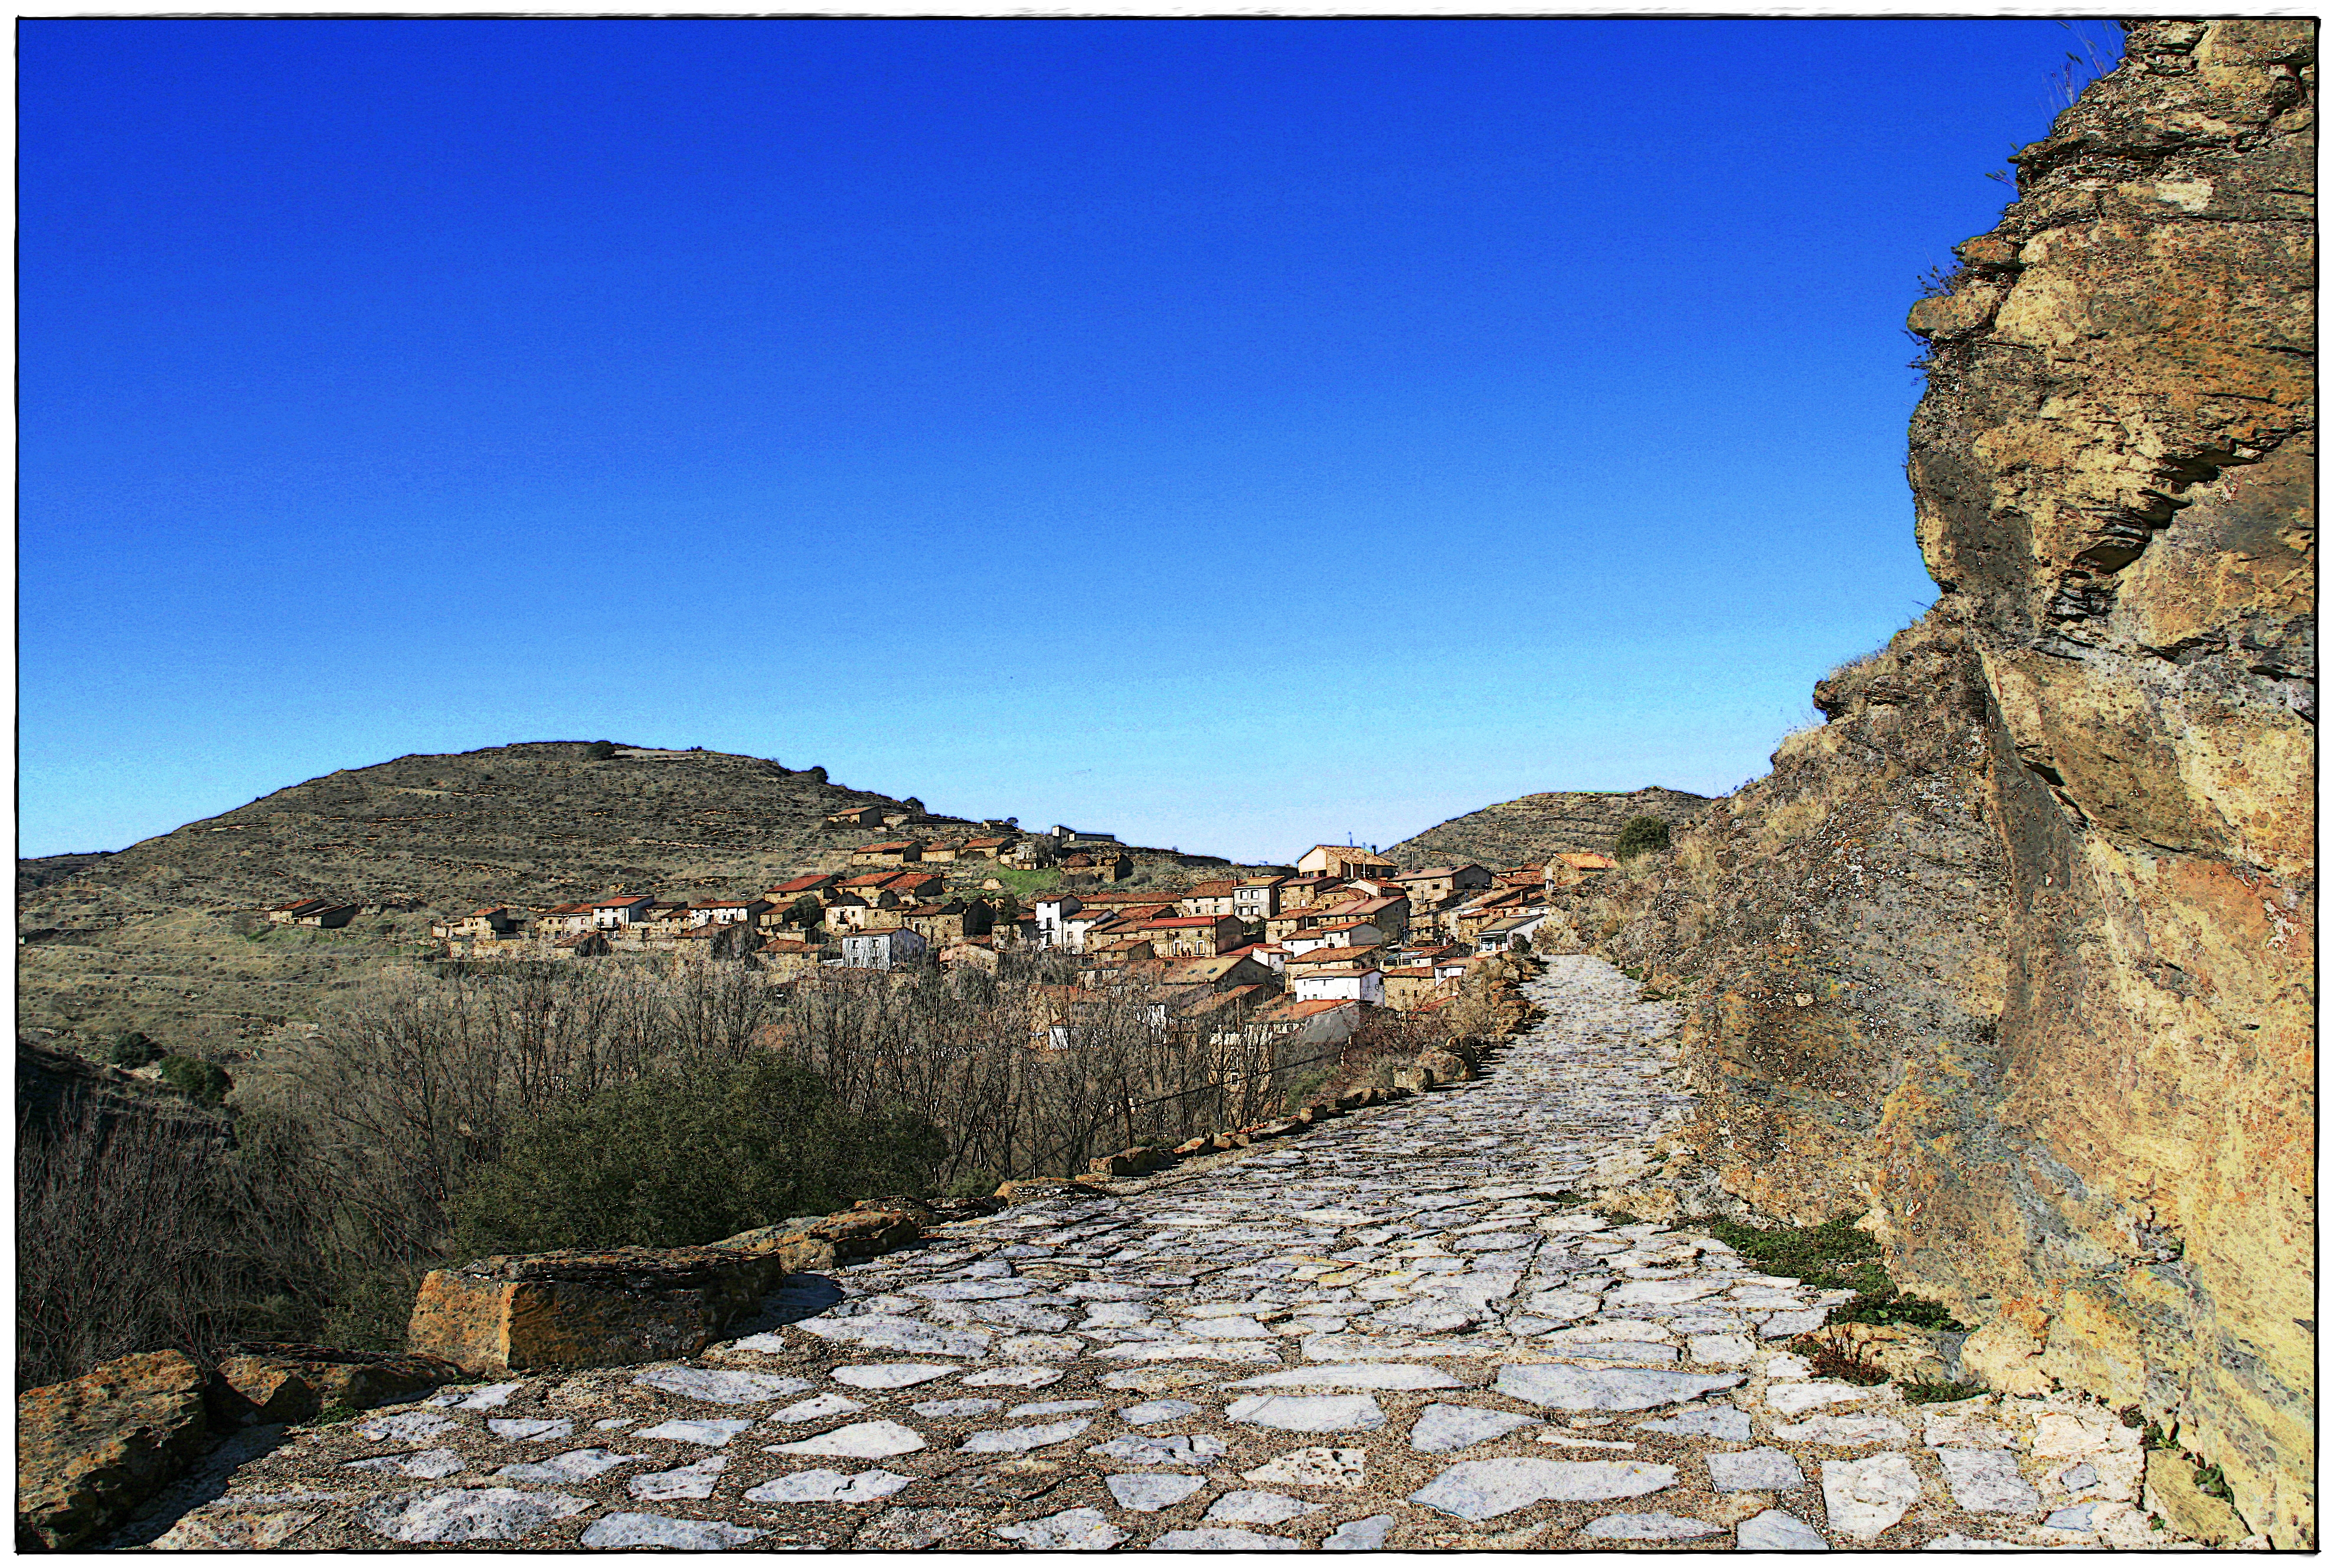
landscape, sea, coast, rock, mountain, town, wall, valley, cliff, landmark, tourism, terrain, 2011, geology, ruins, camino, piedra, soria, mygearandme, wadi, maga a, ancient history